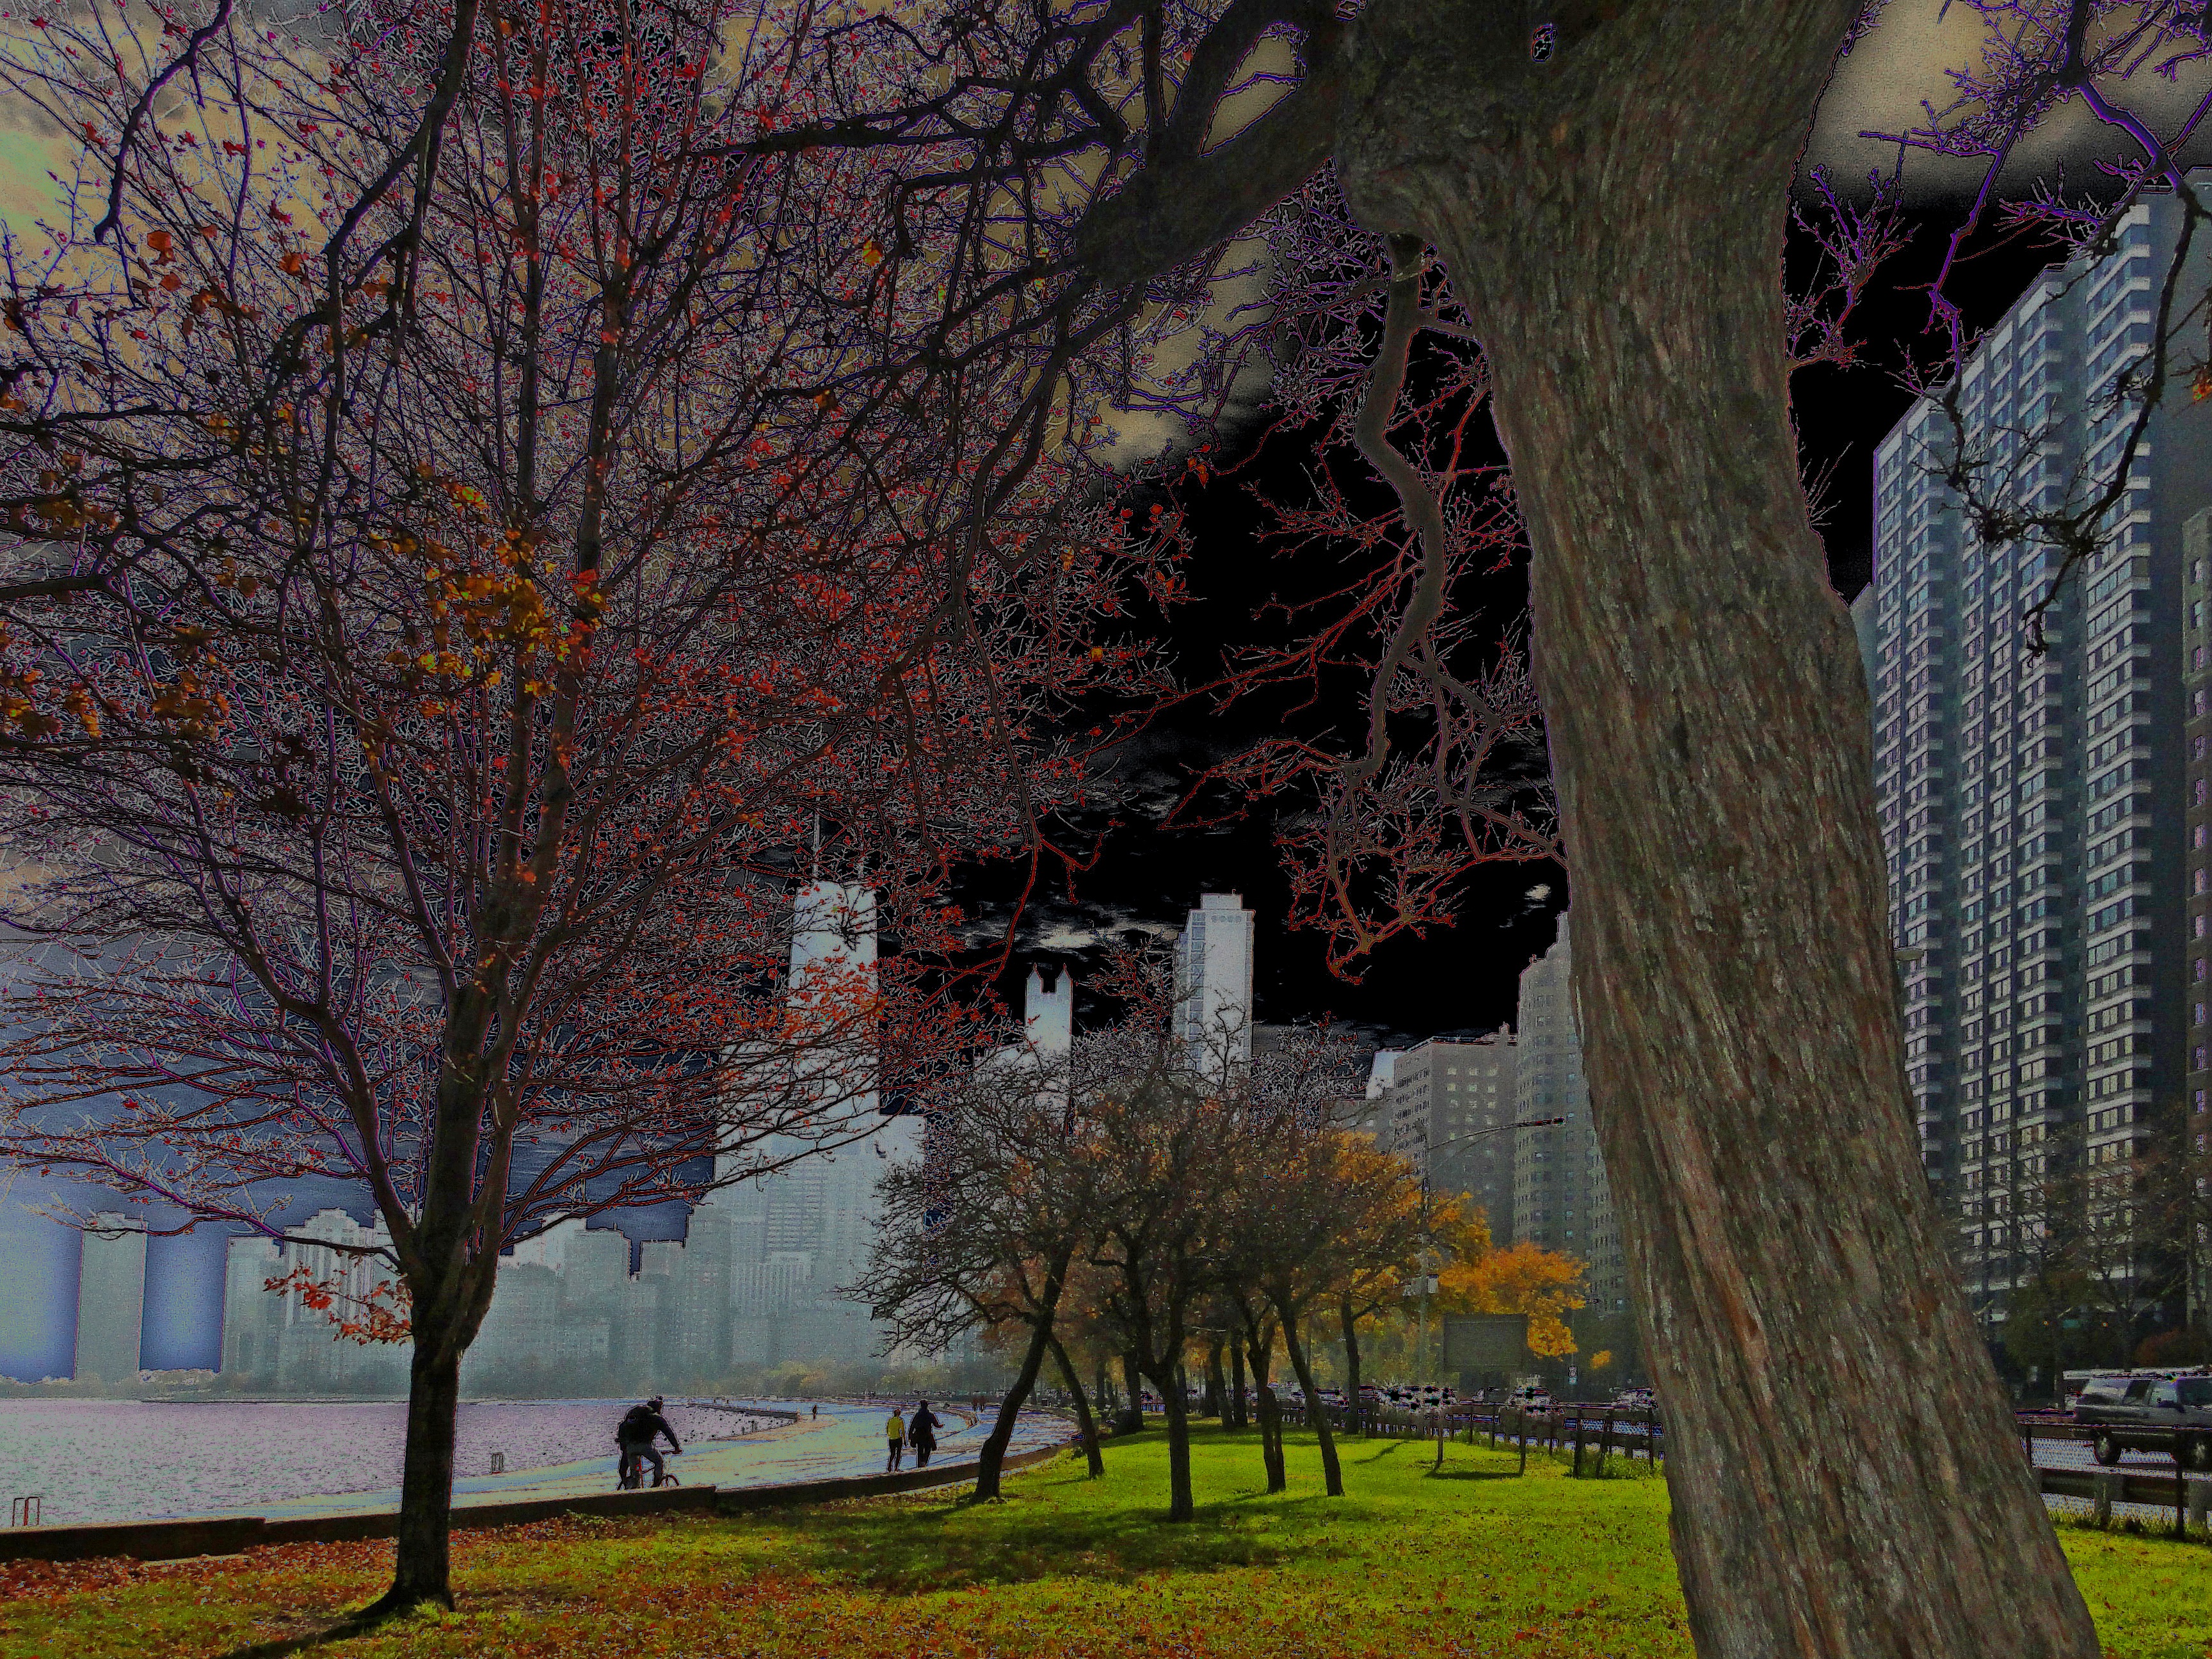
man, tree, branch, plant, morning, leaf, flower, city, evening, spring, autumn, park, season, fear, figure, loneliness, horror, mood, thoughts, destiny, choice, styling, the fear, hint, the loss of, woody plant, gro ne, groza, osaczenie, urban jungle, an allegory